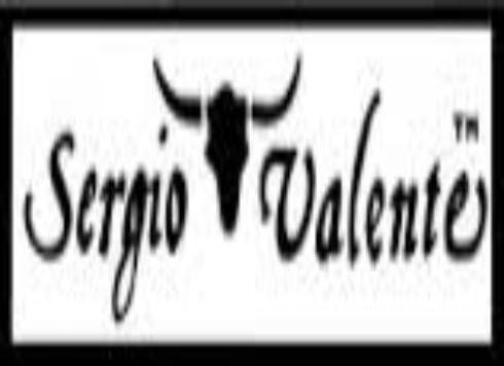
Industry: Clothes